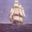
Label: ship